Relative age effect

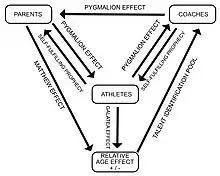
Theoretical model of the social agents which influence relative age effect.

Relative age effects are caused by birthdate eligibility rules but can be affected by parents, coaches and athletes through other mechanisms. The Pygmalion effect, Galatea effect, and Matthew effect are examples of effects which impact player motivation.